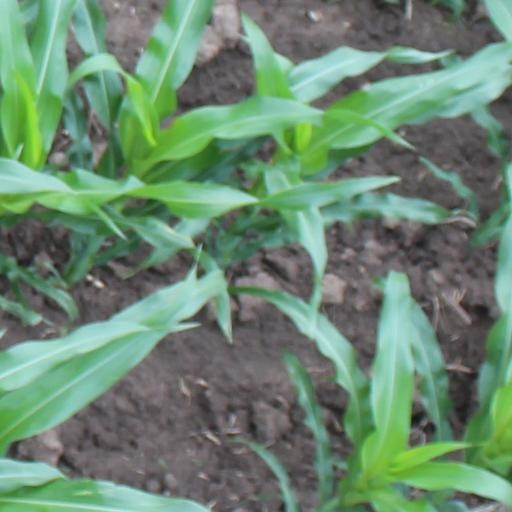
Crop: maize; corn